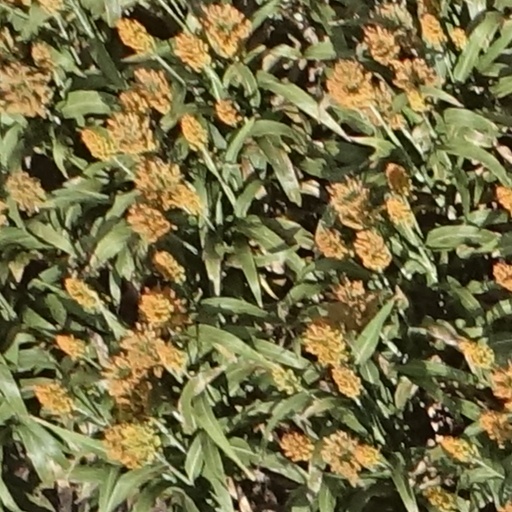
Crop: sorghum